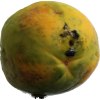
Label: papaya